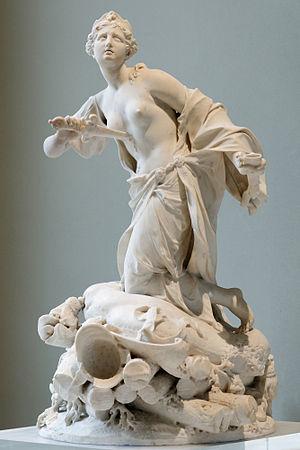
Pièce de réception pour l'Académie royale.
Claude-Augustin Cayot né à Paris en 1677 et mort à Paris le 6 avril 1722, est un sculpteur français.